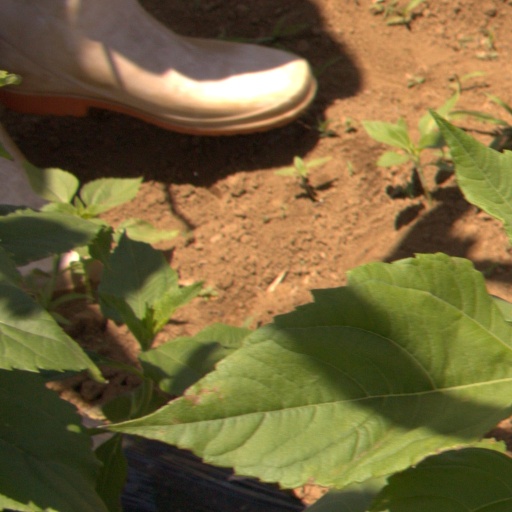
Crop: Jerusalem artichoke